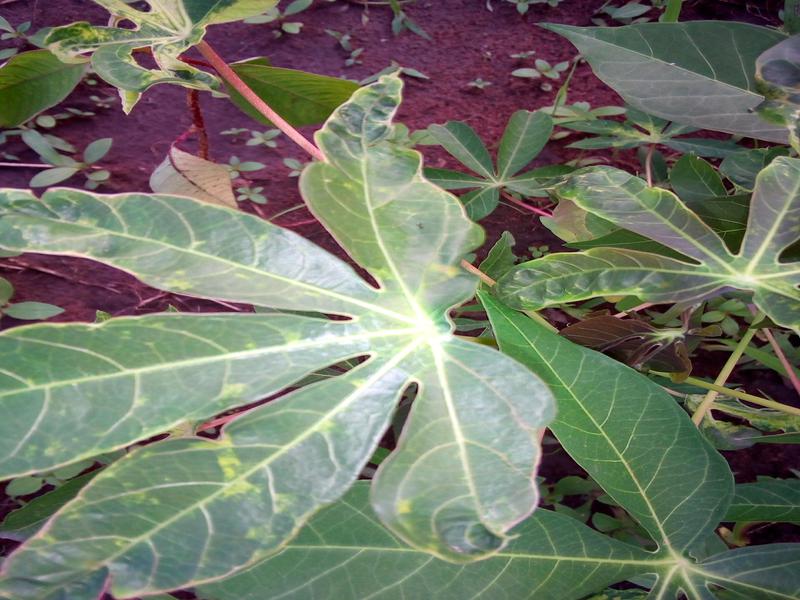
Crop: cassava
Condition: mosaic_disease